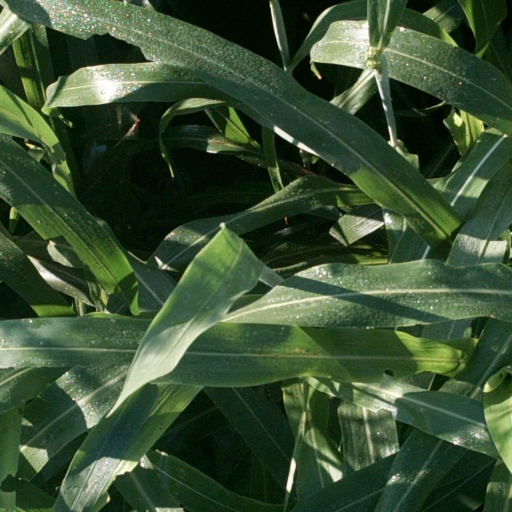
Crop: sorghum